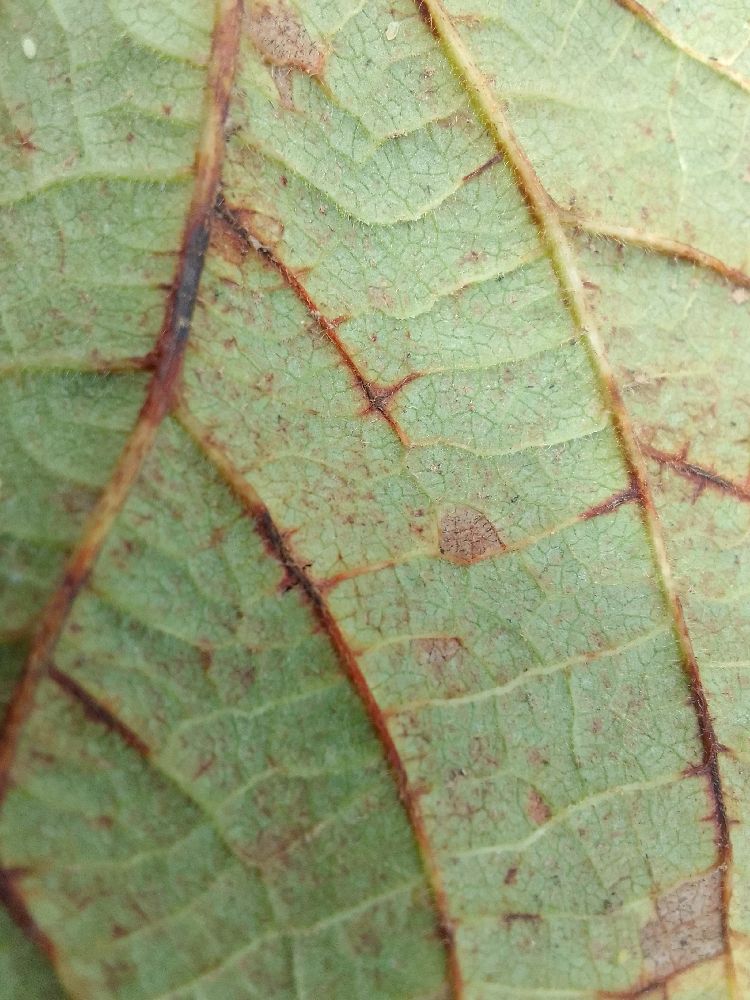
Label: anthracnose